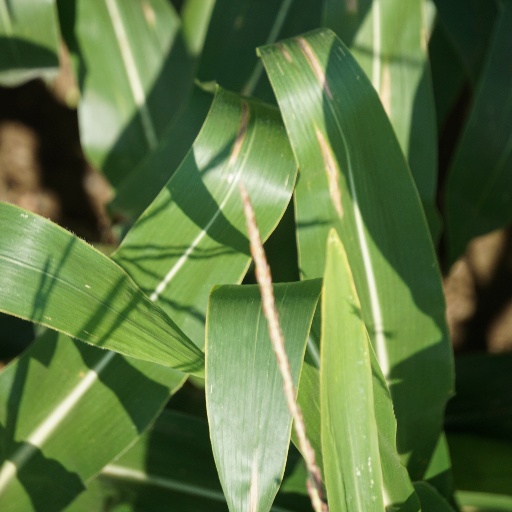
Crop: maize; corn